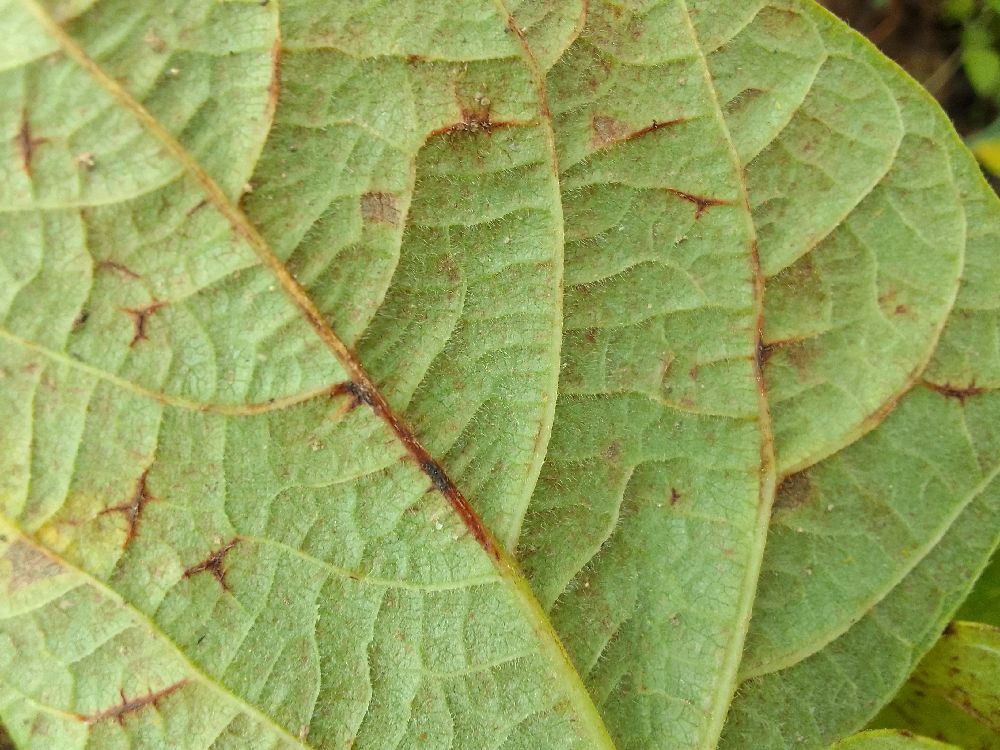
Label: anthracnose